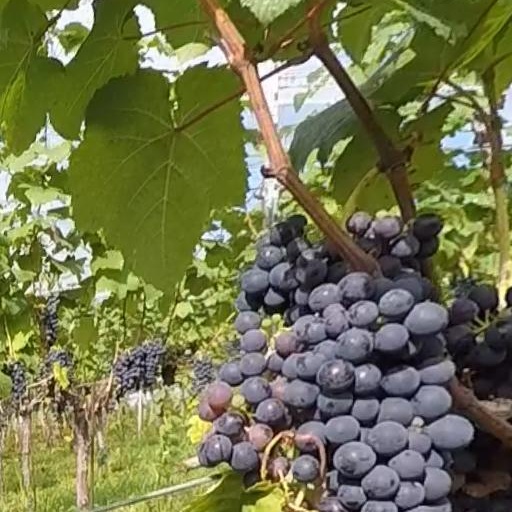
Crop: grape